The Thinning: New World Order

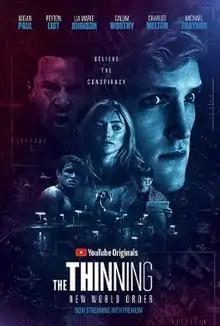
Promotional poster

The Thinning: New World Order is a 2018 American social science fiction thriller web film and the sequel to the 2016 film "The Thinning". As with the first film, the movie was directed by Michael J. Gallagher and stars Logan Paul as a young man struggling against a dystopian future in which population control is enforced through a school aptitude test. The film was released to YouTube Premium after being briefly shelved due to controversies surrounding its star, Logan Paul. It was generally panned by critics, with its excessive focus on main character Blake as well as lack of interesting themes highlighted as reasons of dislike.